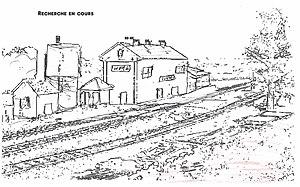
Gare ancienne NB
La ligne de Saint-Quentin à Ham était une ligne ferroviaire secondaire longue de 28 kilomètres, à voie unique et écartement standard, permettant de relier la grande artère de Paris à Bruxelles qui passe en gare de Saint-Quentin, dans l'Aisne, avec la ligne d'Amiens à Laon qui passe en gare de Ham dans la Somme.
Le Chemin de fer de Vélu-Bertincourt à Saint-Quentin a fonctionné entre 1880 et 1955, dans les départements de la Somme, l'Aisne et du Pas-de-Calais.